Martin Ďurinda

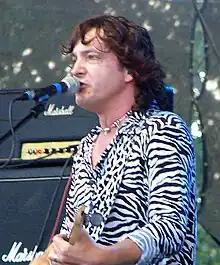
Ďurinda performing in 2009

Martin "Maťo" Ďurinda (born 8 November 1961) is the vocalist and guitarist of the Slovak hard rock/heavy metal band Tublatanka. His hometown is Bratislava, Slovakia.